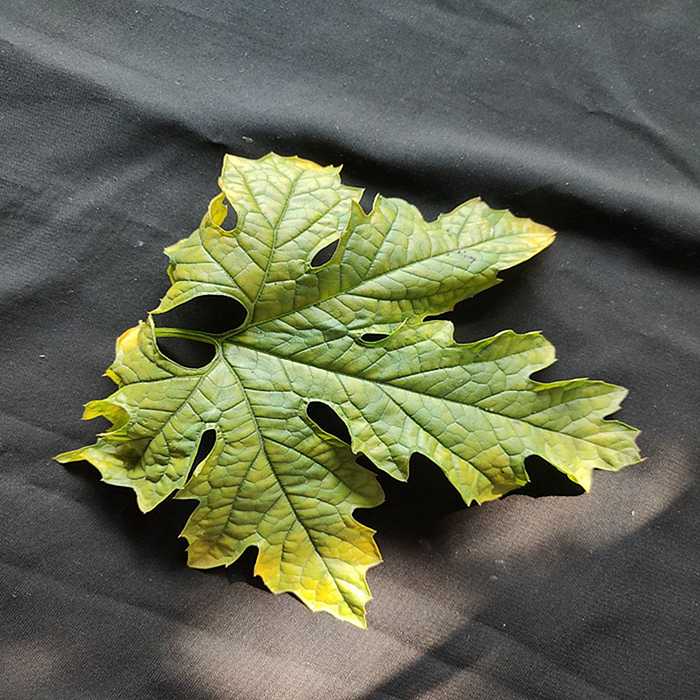
Plant: Bitter Gourd
Label: Mosaic virus